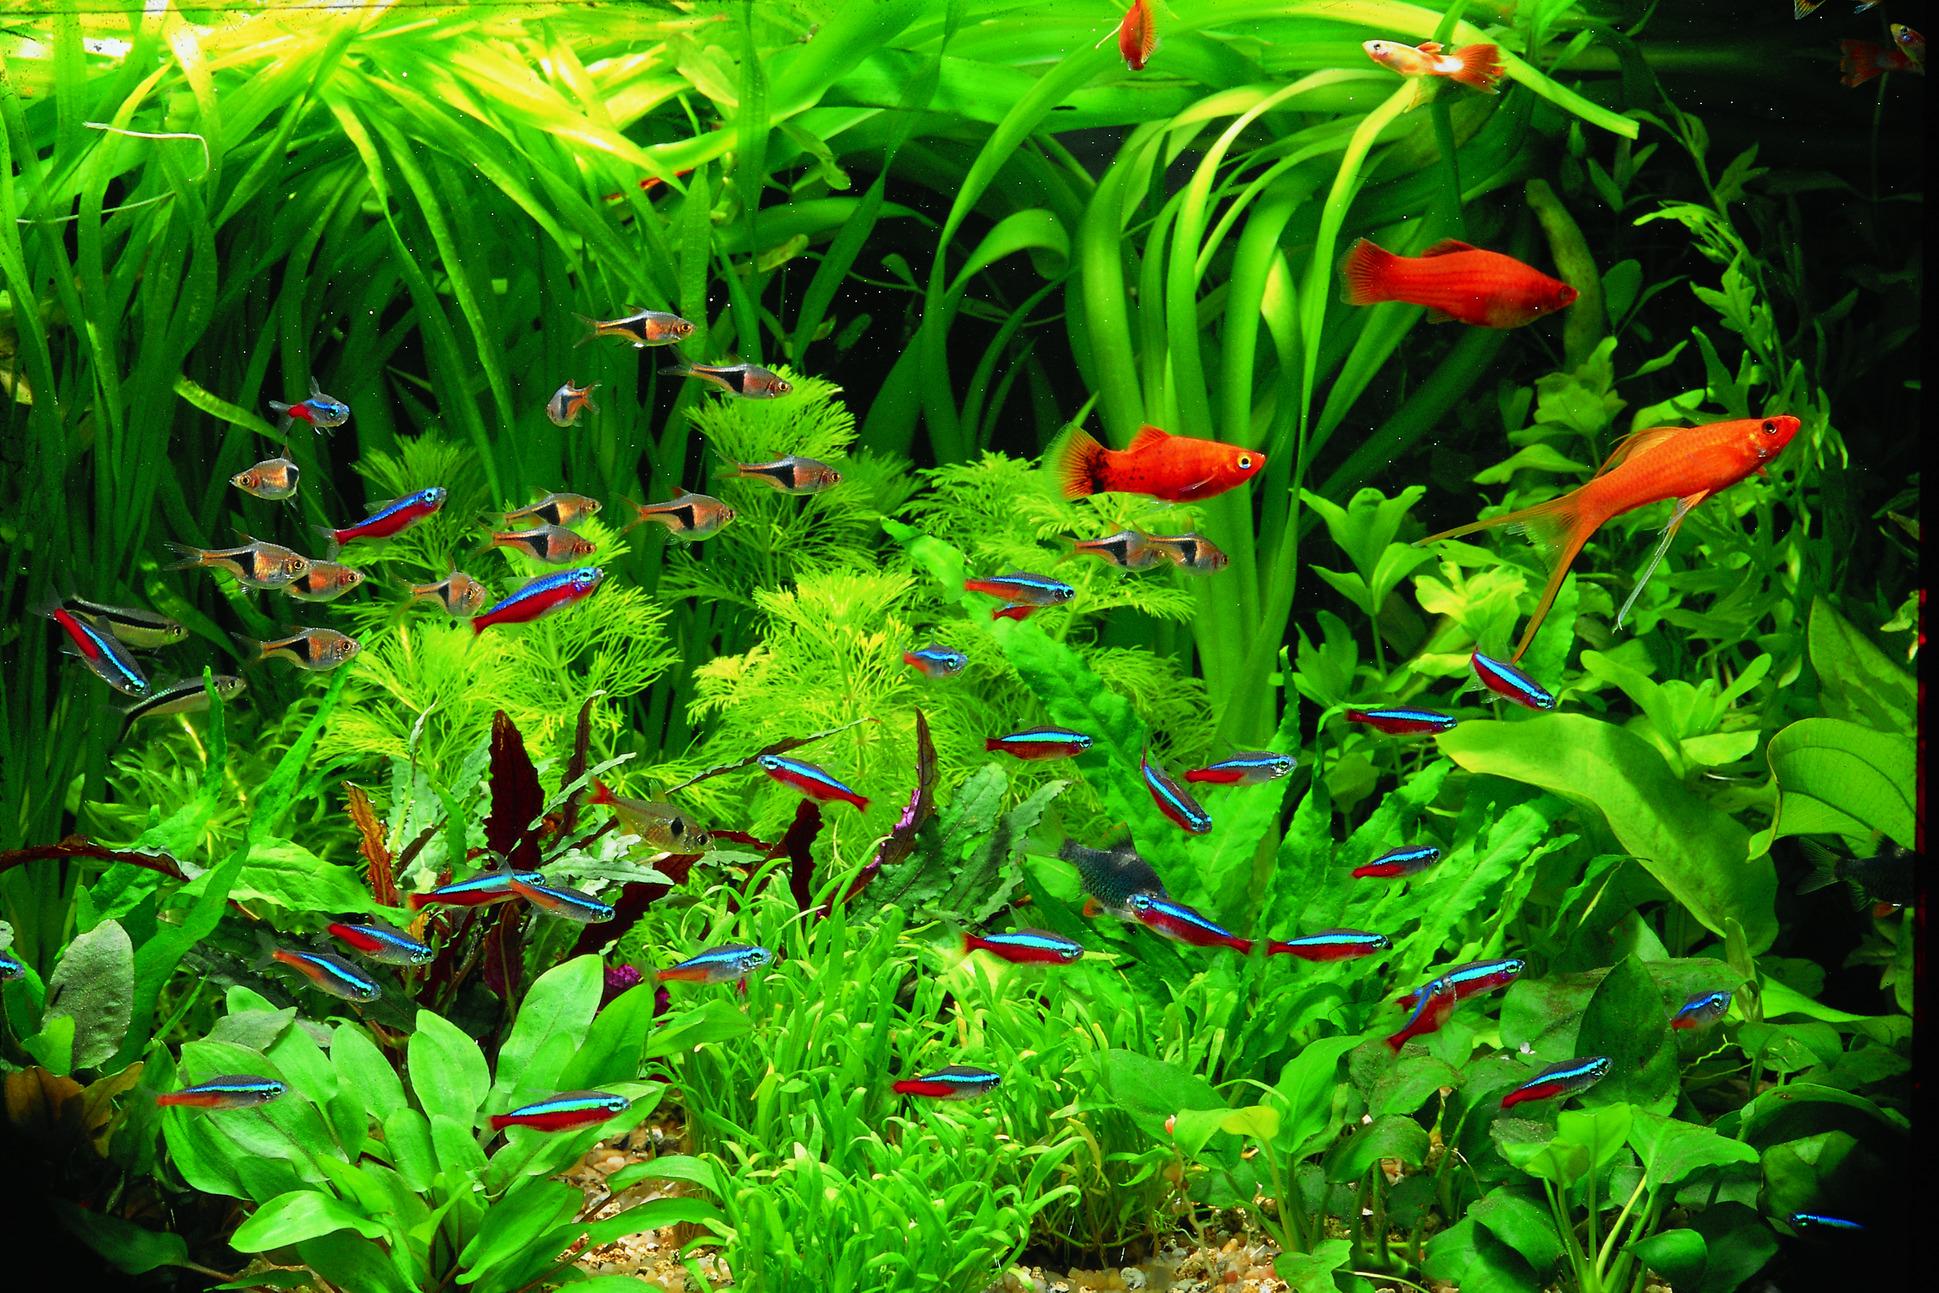
Samaki wadogo wenye rangi tofauti wanaelea kwenye maji safi yaliyojaa mimea ya majini. Mimea ya majini husaidia kutunza hewa safi ya oksijeni kwa samaki na hivyo kuwafanya kustawi kwa haraka.